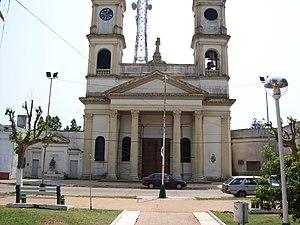
Paso de los Libres est une ville et le chef-lieu du Département homonyme, dans la province de Corrientes en Argentine.
La province de Corrientes est une province du nord-est de l'Argentine, dont la capitale est la ville de Corrientes. Au nord comme à l'ouest elle est délimitée par le Río Paraná, qui la sépare du Paraguay et des provinces du Chaco et de Santa Fe ; sa frontière orientale est constituée par le río Uruguay, qui la sépare de la République d'Uruguay et du Brésil ; les rivières Guayquiraró et Mocoretá délimitent sa frontière sud avec la province d'Entre Ríos. Au nord-est se trouve sa seule frontière artificielle, qui la sépare de la province de Misiones.